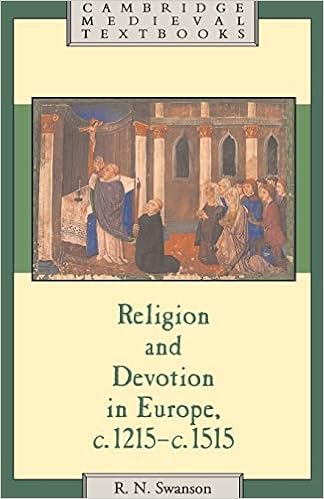
Religion and Devotion in Europe, c.1215– c.1515 (Cambridge Medieval Textbooks)
Category: Books
Review "...a graceful and evocative account of those matters that is well suited for use in advanced undergraduate or beginning graduate courses in medieval history and the history of religion....His account draws upon a wide range of narrative and documentary evidence, as well as literary and artistic artifacts from the period he surveys." James A. Brundage, History Book Description The first one-volume survey in English of religion and devotion in Europe between 1215 and 1515.
Features: This is the first one-volume survey in English of religion and devotion in Europe between 1215 and 1515. Intended primarily as a student textbook, it provides essential background for a proper appreciation of medieval Western society. Avoiding the history of institutional structures, the book concentrates on the spirituality that the medieval Church sought to promulgate and control. Its thematic structure provides accessible surveys of major themes, and addresses recent debates about key aspects of medieval Catholicism.